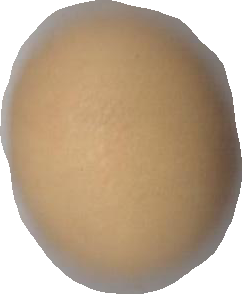
Variety: Dega